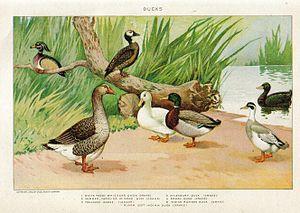
Le canard d'Aylesbury est une race de canards domestiques d'origine anglaise, élevée principalement pour sa viande. C'est un canard de grande taille, au plumage blanc, au bec rose et aux pieds et pattes orange. Il a un bréchet particulièrement développé et tient son corps bien parallèle au sol. Les origines précises de la race sont mal connues, mais l'élevage de canards est devenu populaire à Aylesbury, dans le Buckinghamshire, au cours du XVIIIᵉ siècle, alors que la demande en plumes blanches était de plus en plus importante pour approvisionner l'industrie des oreillers. Tout au long du XIXᵉ siècle, les canards de la région ont été sélectionnés sur leur taille, leur morphologie et leur couleur, pour donner la population que l'on connaît aujourd'hui comme le canard d'Aylesbury.